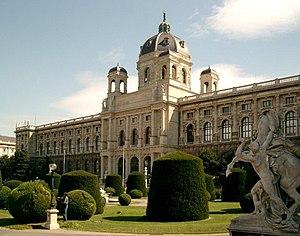
Autriche, Vienne, Kunsthistorisches Museum
Le musée d'Histoire de l'art de Vienne de Vienne, en Autriche est un musée d'art considéré comme l'un des premiers musées d'art ancien du monde.
Le Ring est un boulevard annulaire, construit sur le tracé de l'ancienne enceinte de la ville, qui encercle le centre historique de Vienne. Il est bordé d'importants monuments de l'ancienne capitale impériale autrichienne et délimite le premier arrondissement de la ville. Aujourd'hui, le Ring est un des plus beaux boulevards de la capitale autrichienne.